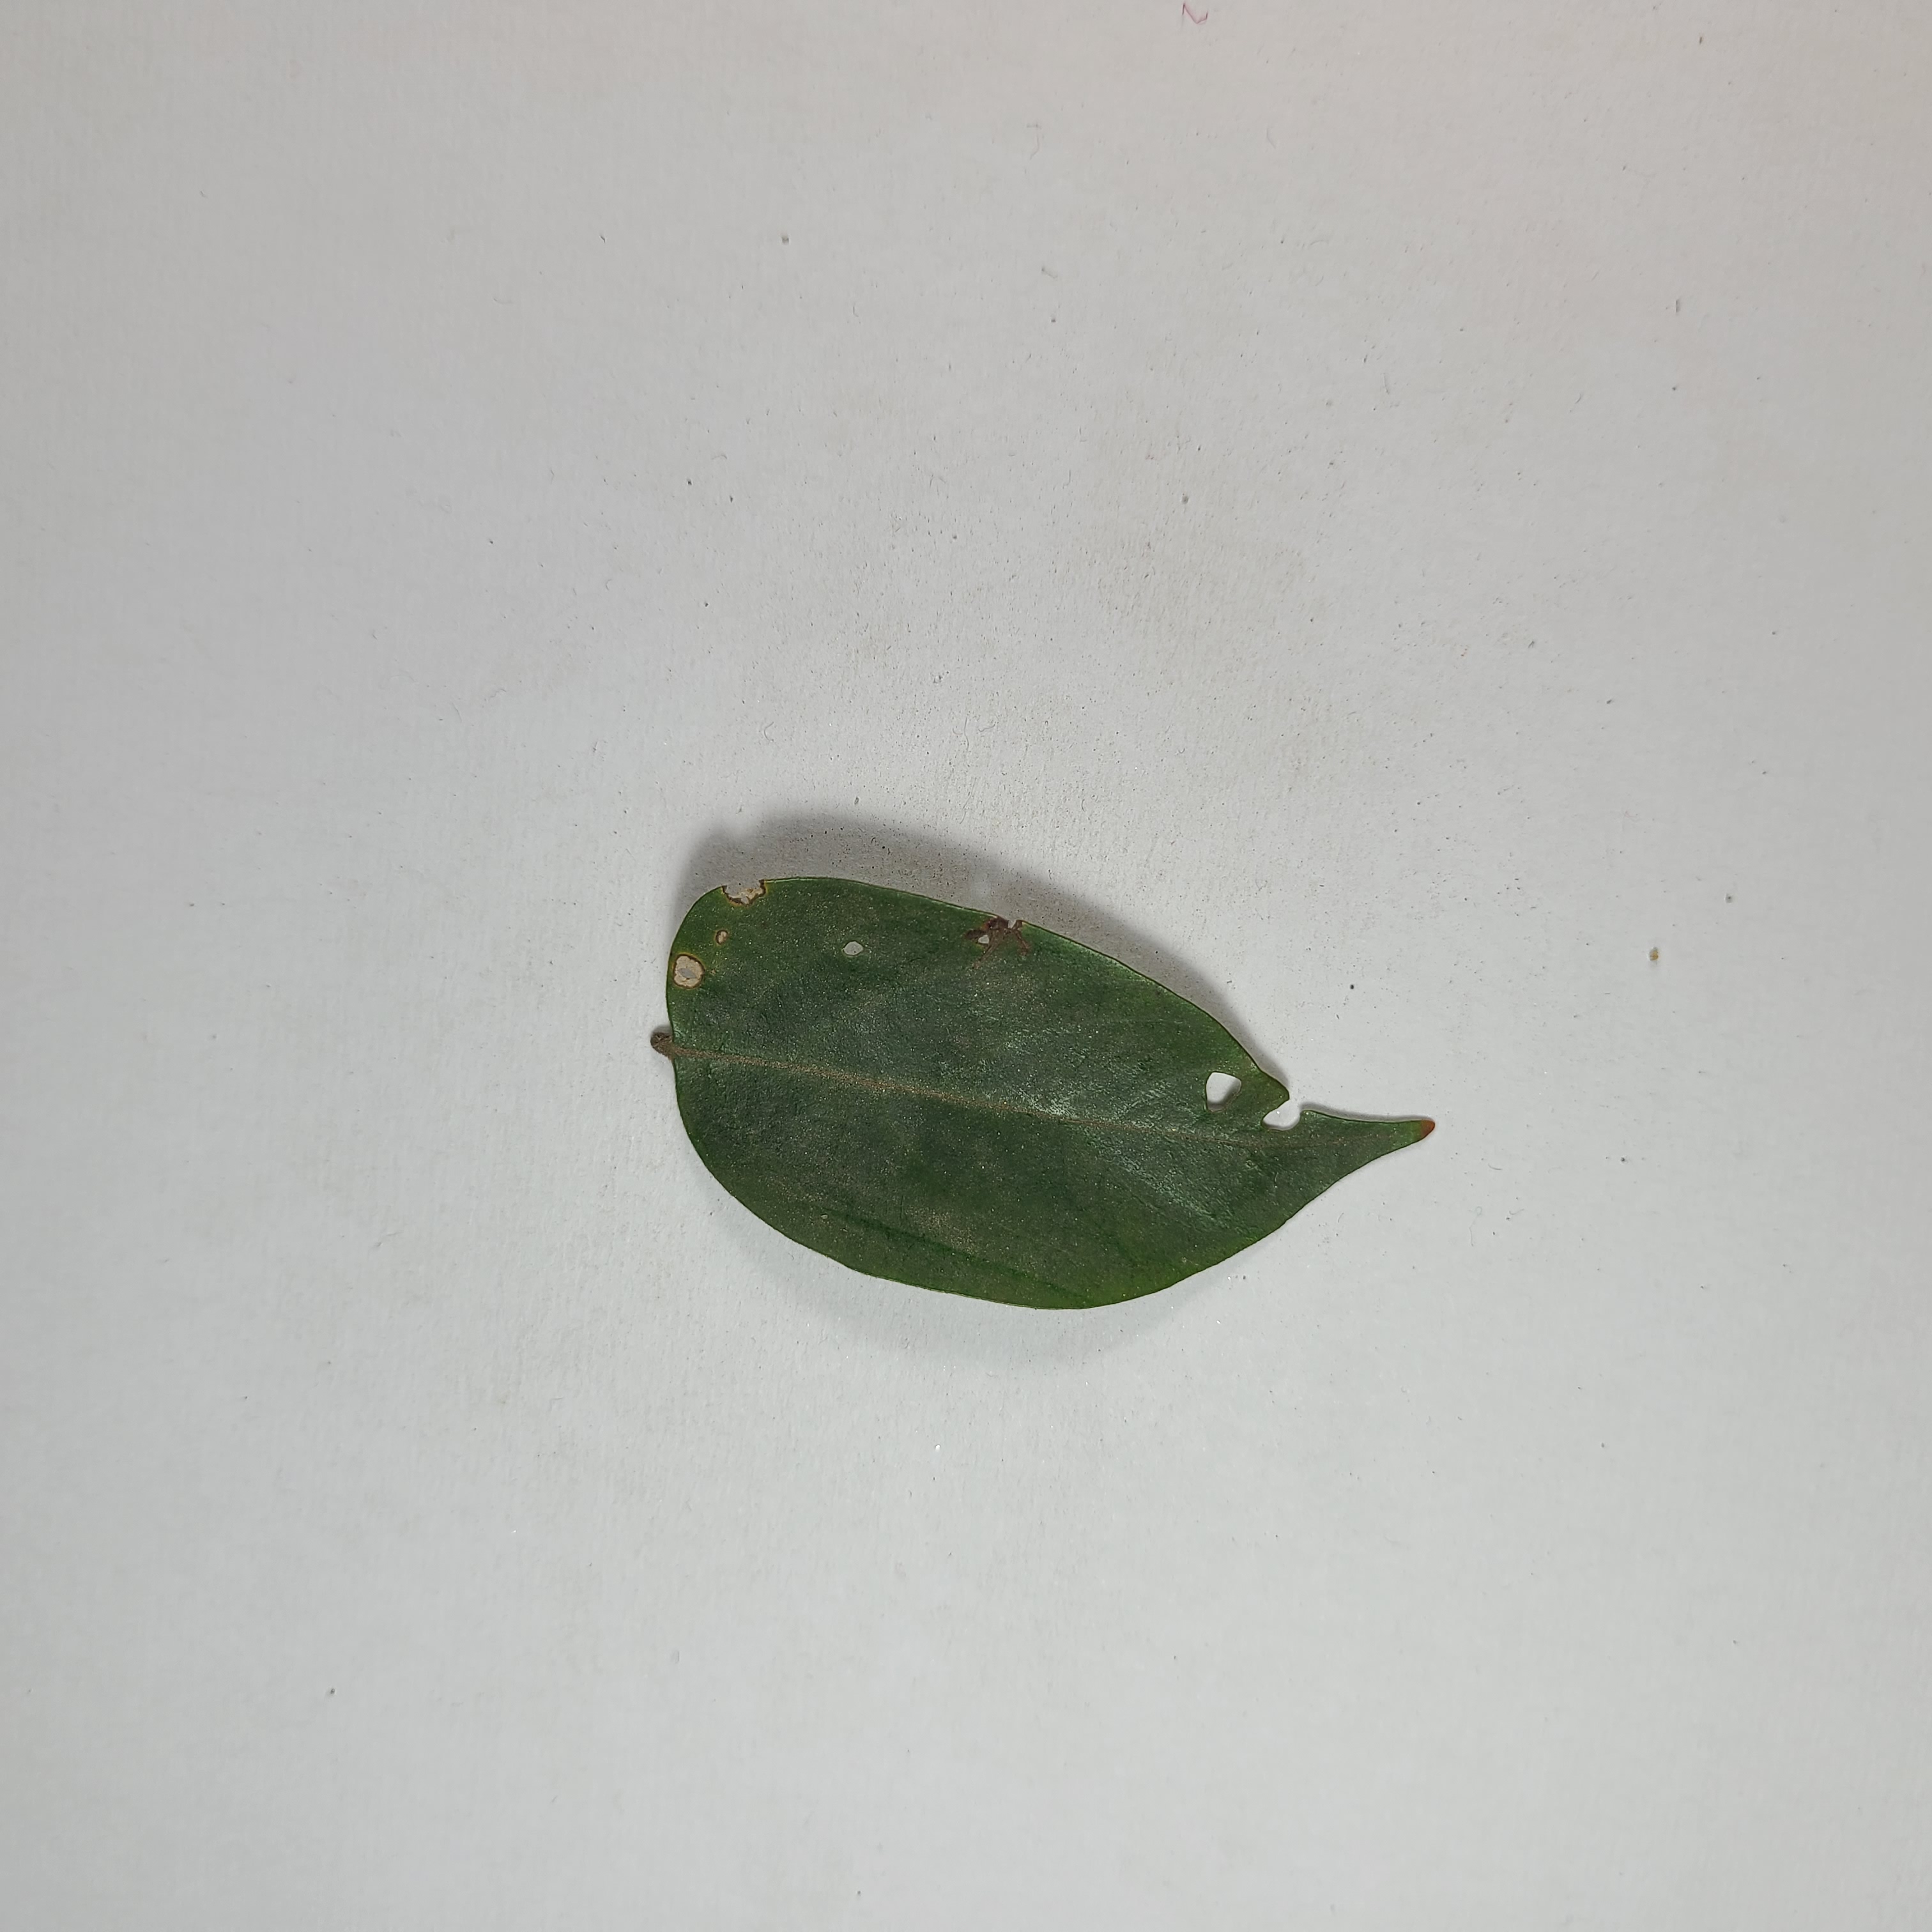
Label: Insect Hole leaves